Agents of S.H.I.E.L.D. season 1

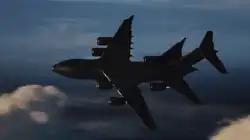
Digital model of the "Bus" from the series.

For the "Bus", Altenau explained that it "has all kinds of S.H.I.E.L.D. technology that is revealed over time as the series progresses. This includes an extra wing and engines in the rear giving the plane the ability to operate vertically for take-offs and landings, and even mid-flight u-turns ... FuseFX was given the opportunity to design the "Bus". The design included many features from the start, such as the ability to do vertical take-offs and landing". FuseFX designed the "Bus", and "Extreme attention was paid when designing the textures and rigging for this asset. Half a dozen 8k maps make up the details on the plane which allows the camera to get right up to the surface of the plane without any loss of detail. A very complex rig controls every aspect of the plane from the landing gear, engine transformation, doors opening, lighting and even the wings have flex controls for the animators to sell the weight of this massive aircraft. When the engines are in vertical flight mode they have several degrees of rotation which gives the jet a lot of maneuvering ability."